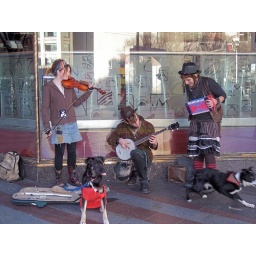
Downtown Seattle in February hear are some great sounding street performers, and some cute dogs!